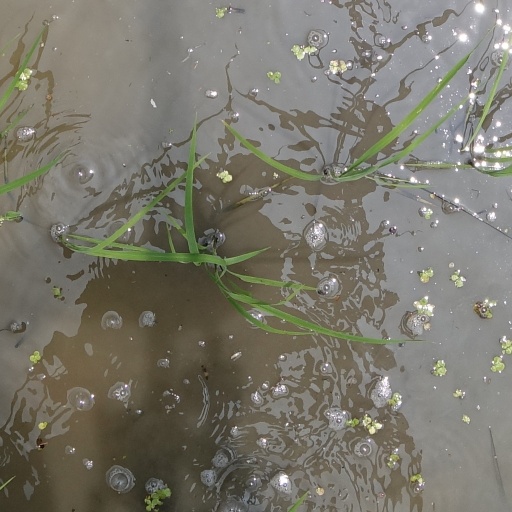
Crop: rice